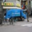
Label: truck